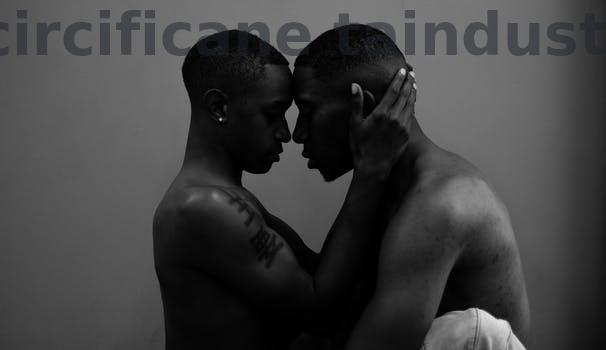
Label: Watermark